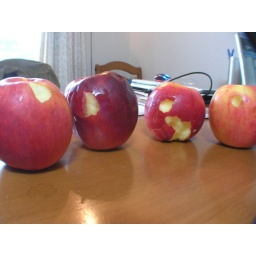
This is what happens when you leave a bag of apples within free access of a teething baby.